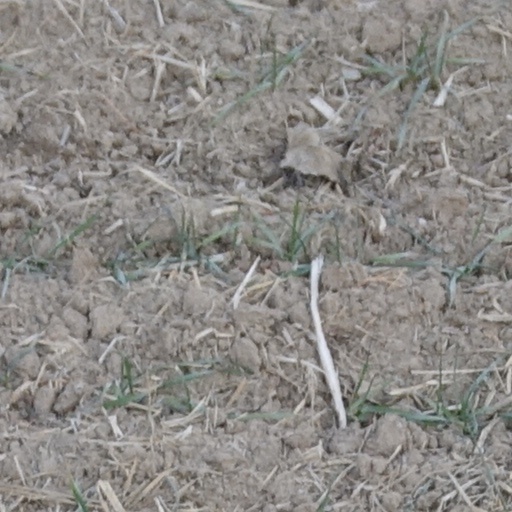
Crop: wheat